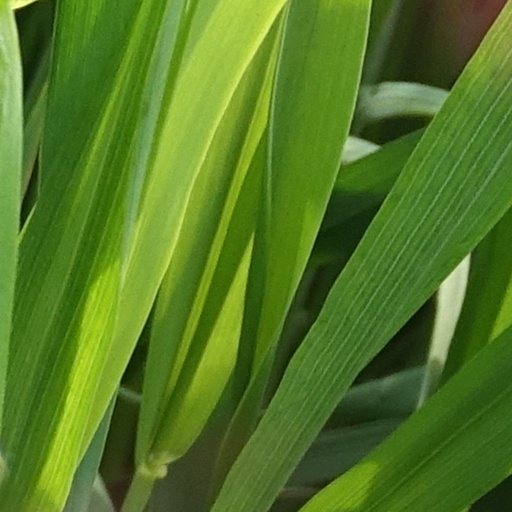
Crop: wheat